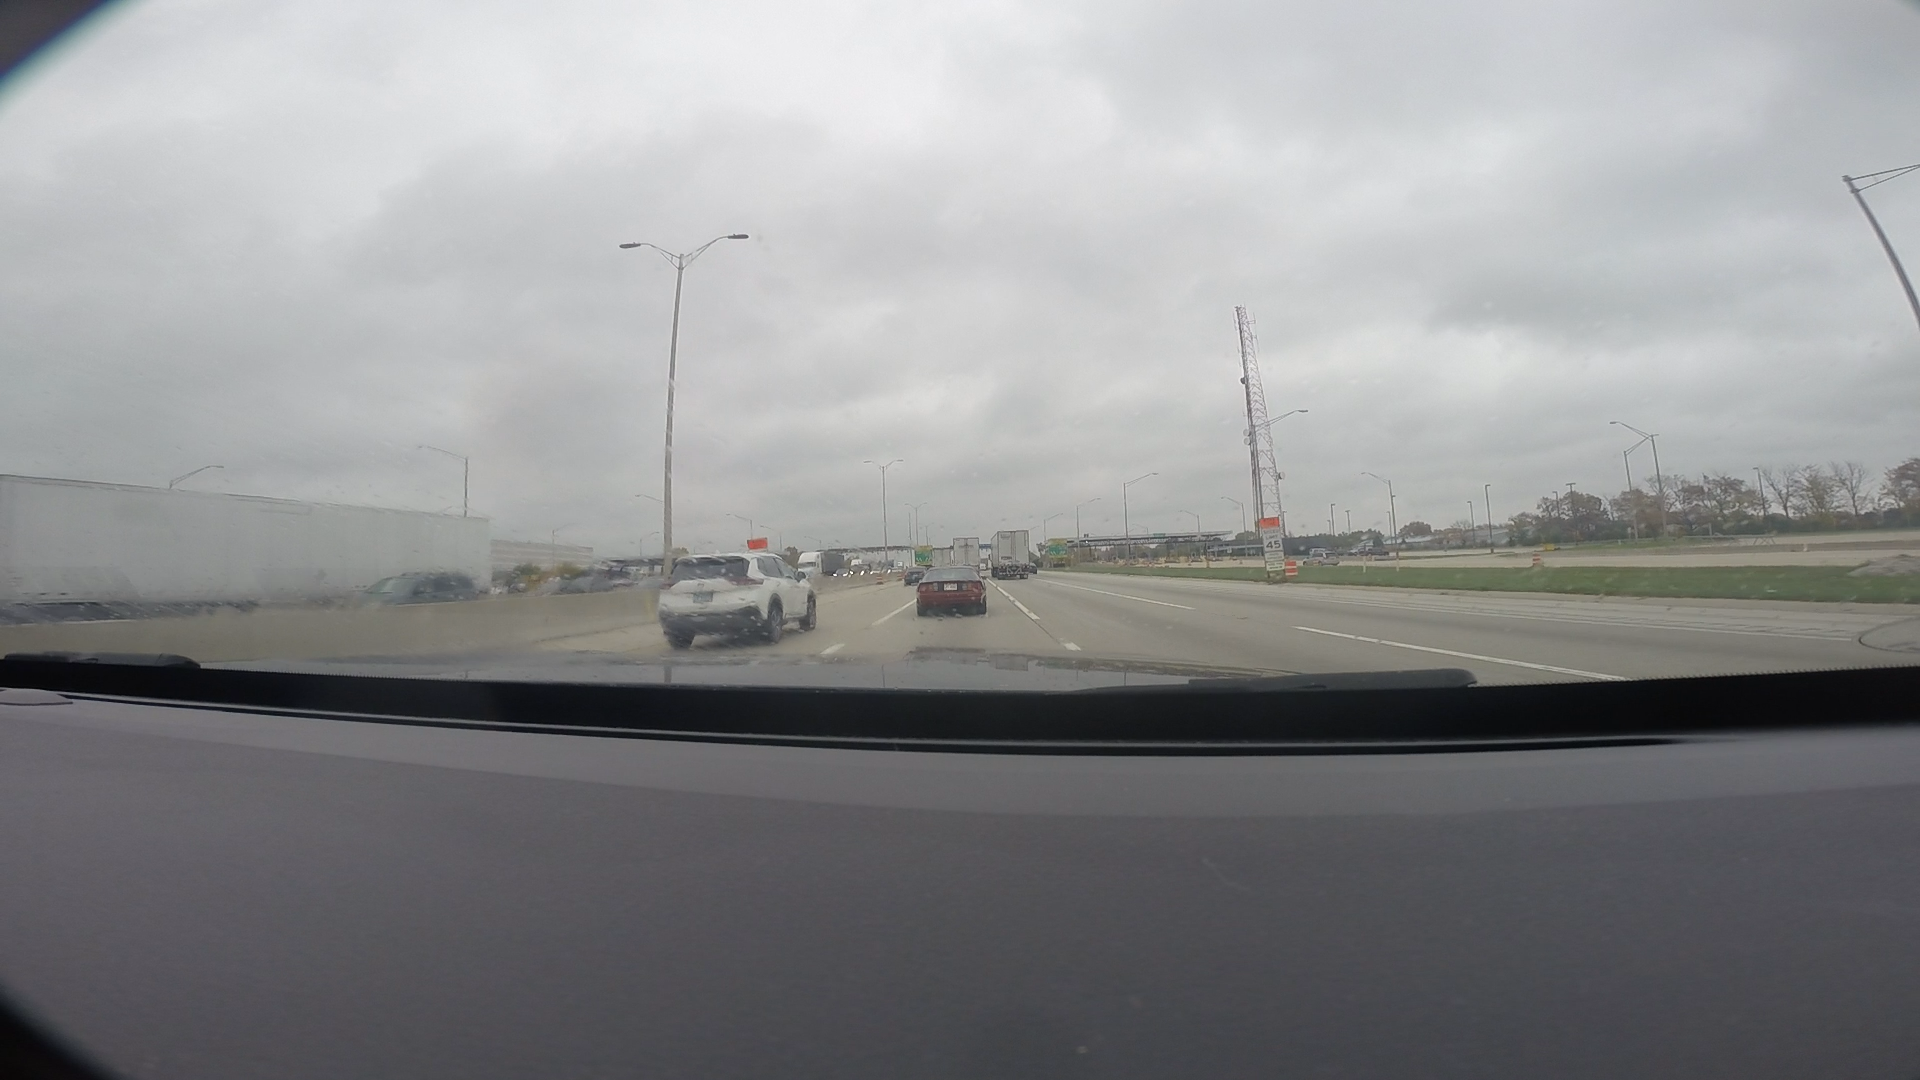
Speed limit sign label: mph45